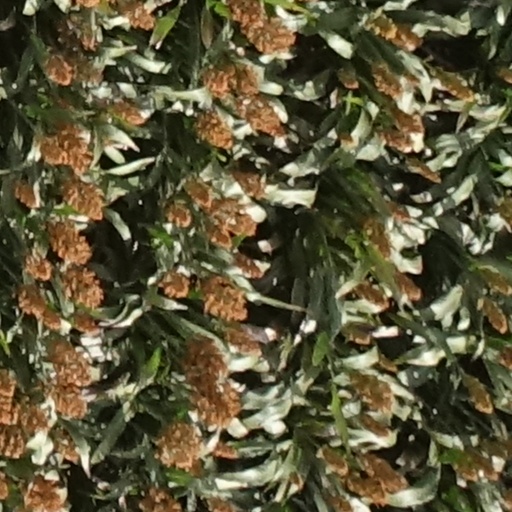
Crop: sorghum